Answer in natural language. Which object is closer to the camera taking this photo, floating black countertop island or CoffeeMachine? Choose between the following options: CoffeeMachine or floating black countertop island
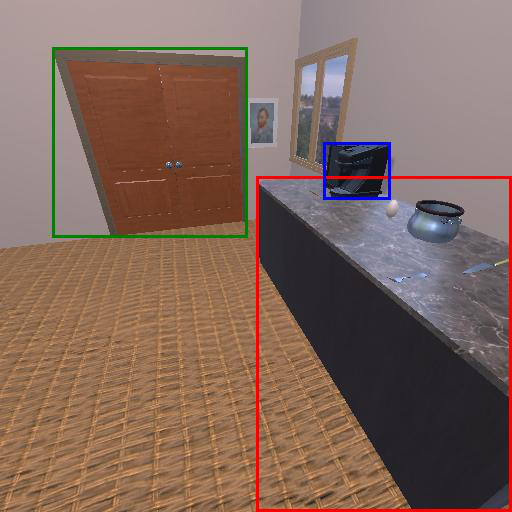
<answer>floating black countertop island</answer>